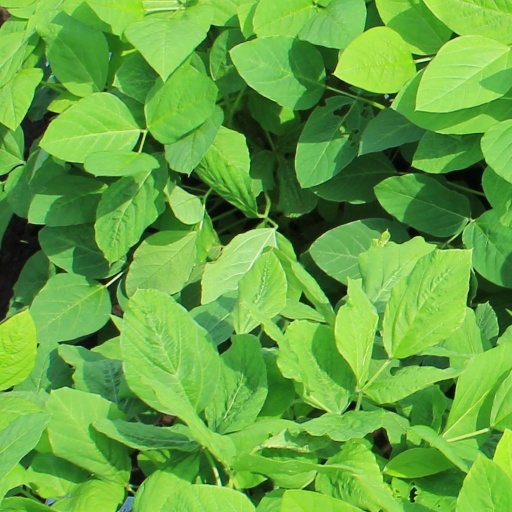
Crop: soybean